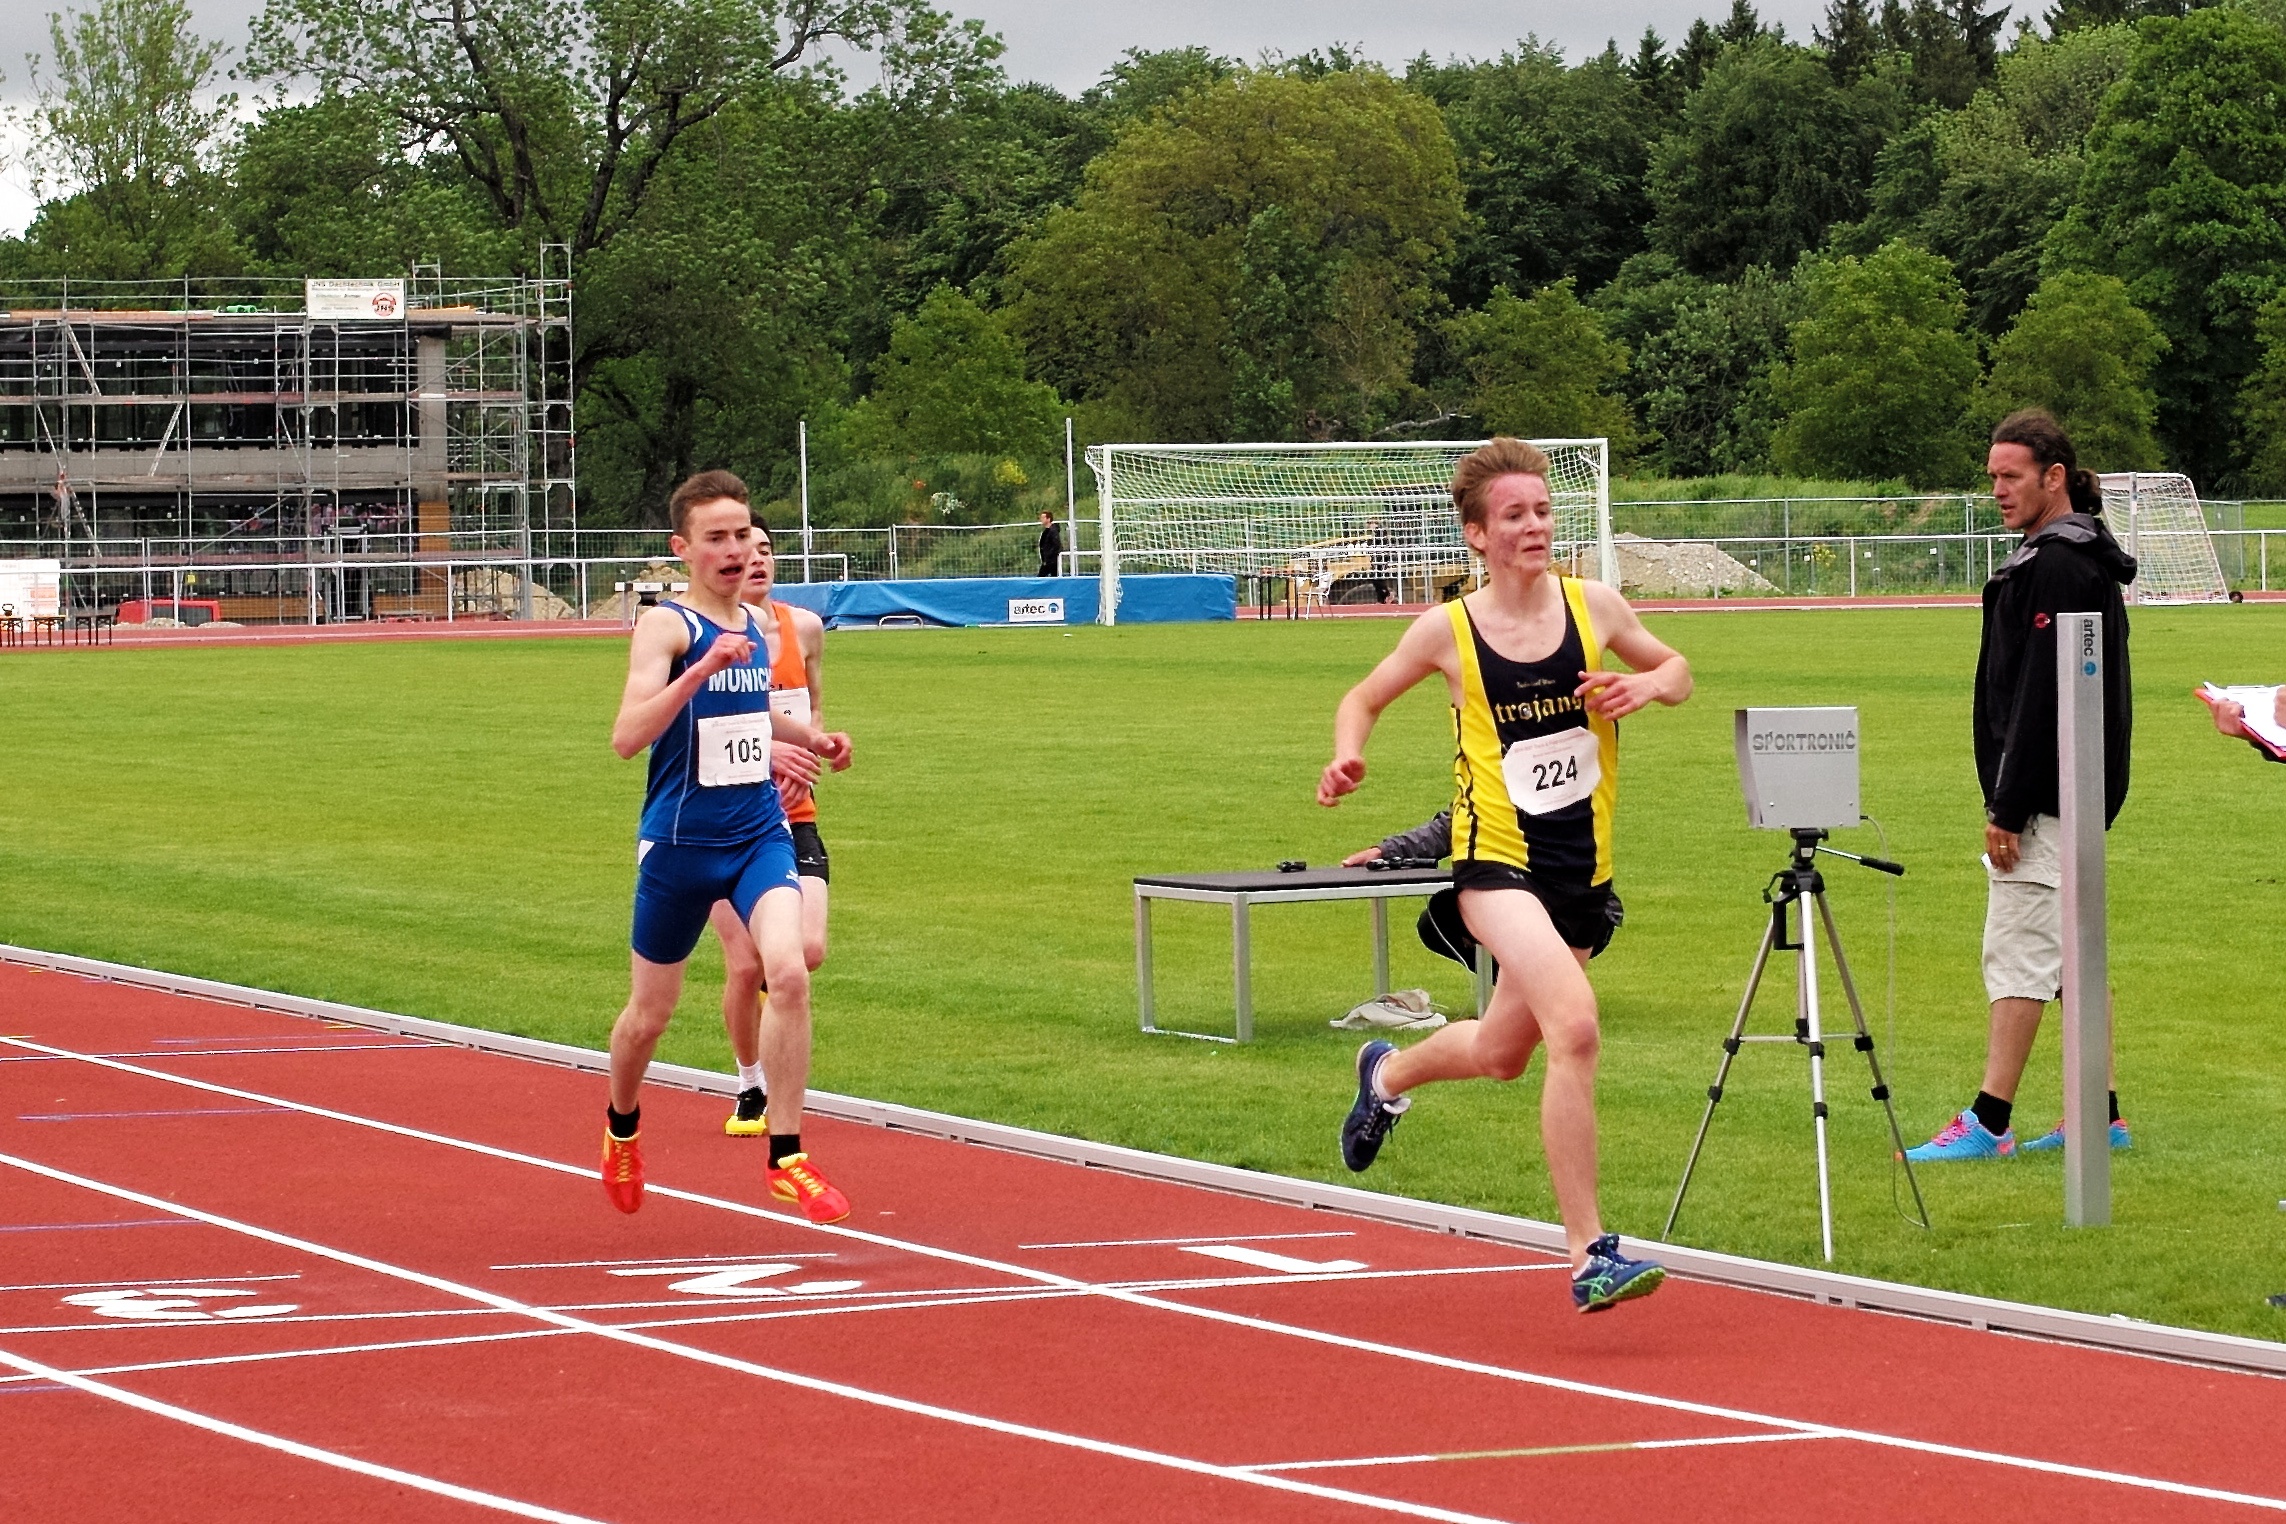
jumping, sports, athletics, sprint, physical exercise, human action, track and field athletics, heptathlon, middle distance running, 800 metres, 4 100 metres relay